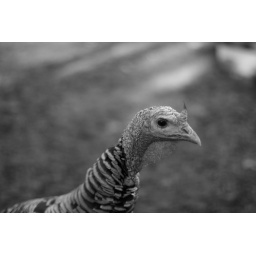
Turkey in black and white